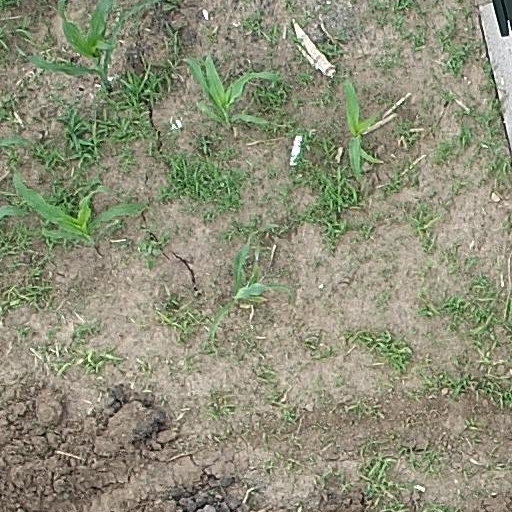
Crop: maize; corn